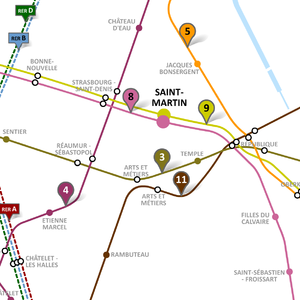
Saint-Martin est une station fermée du métro de Paris, sur les lignes 8 et 9 entre les stations Strasbourg - Saint-Denis et République. Elle est située à la limite des 3ᵉ et 10ᵉ arrondissements de Paris.